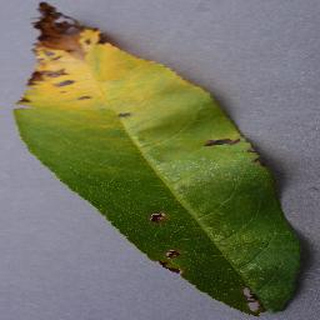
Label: peach_bacterial_spot